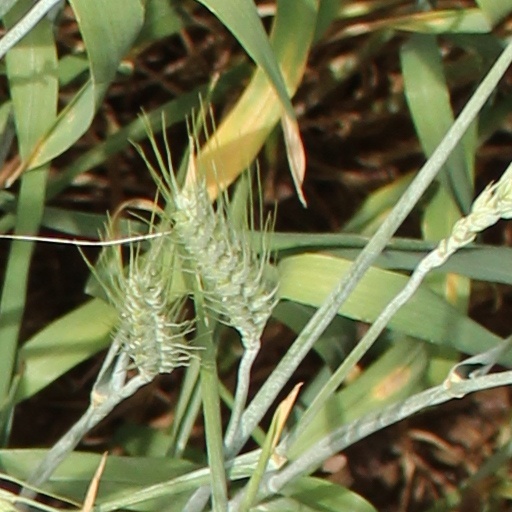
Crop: wheat